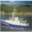
Label: ship